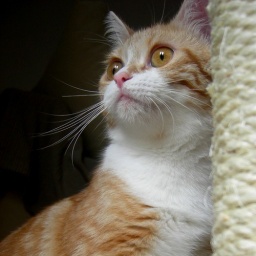
She was playing with the scratching post and a bird flew by the window just as I took this pic.